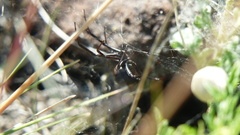
Species: Lactrodectus_hesperus